Signifying Rappers

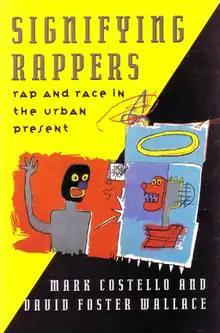
First edition cover

Signifying Rappers: Rap and Race in the Urban Present is a nonfiction book by Mark Costello and David Foster Wallace. The book explores the music genre's history as it intersected with historical events, either locally and unique to Boston, or in larger cultural or historical contexts.